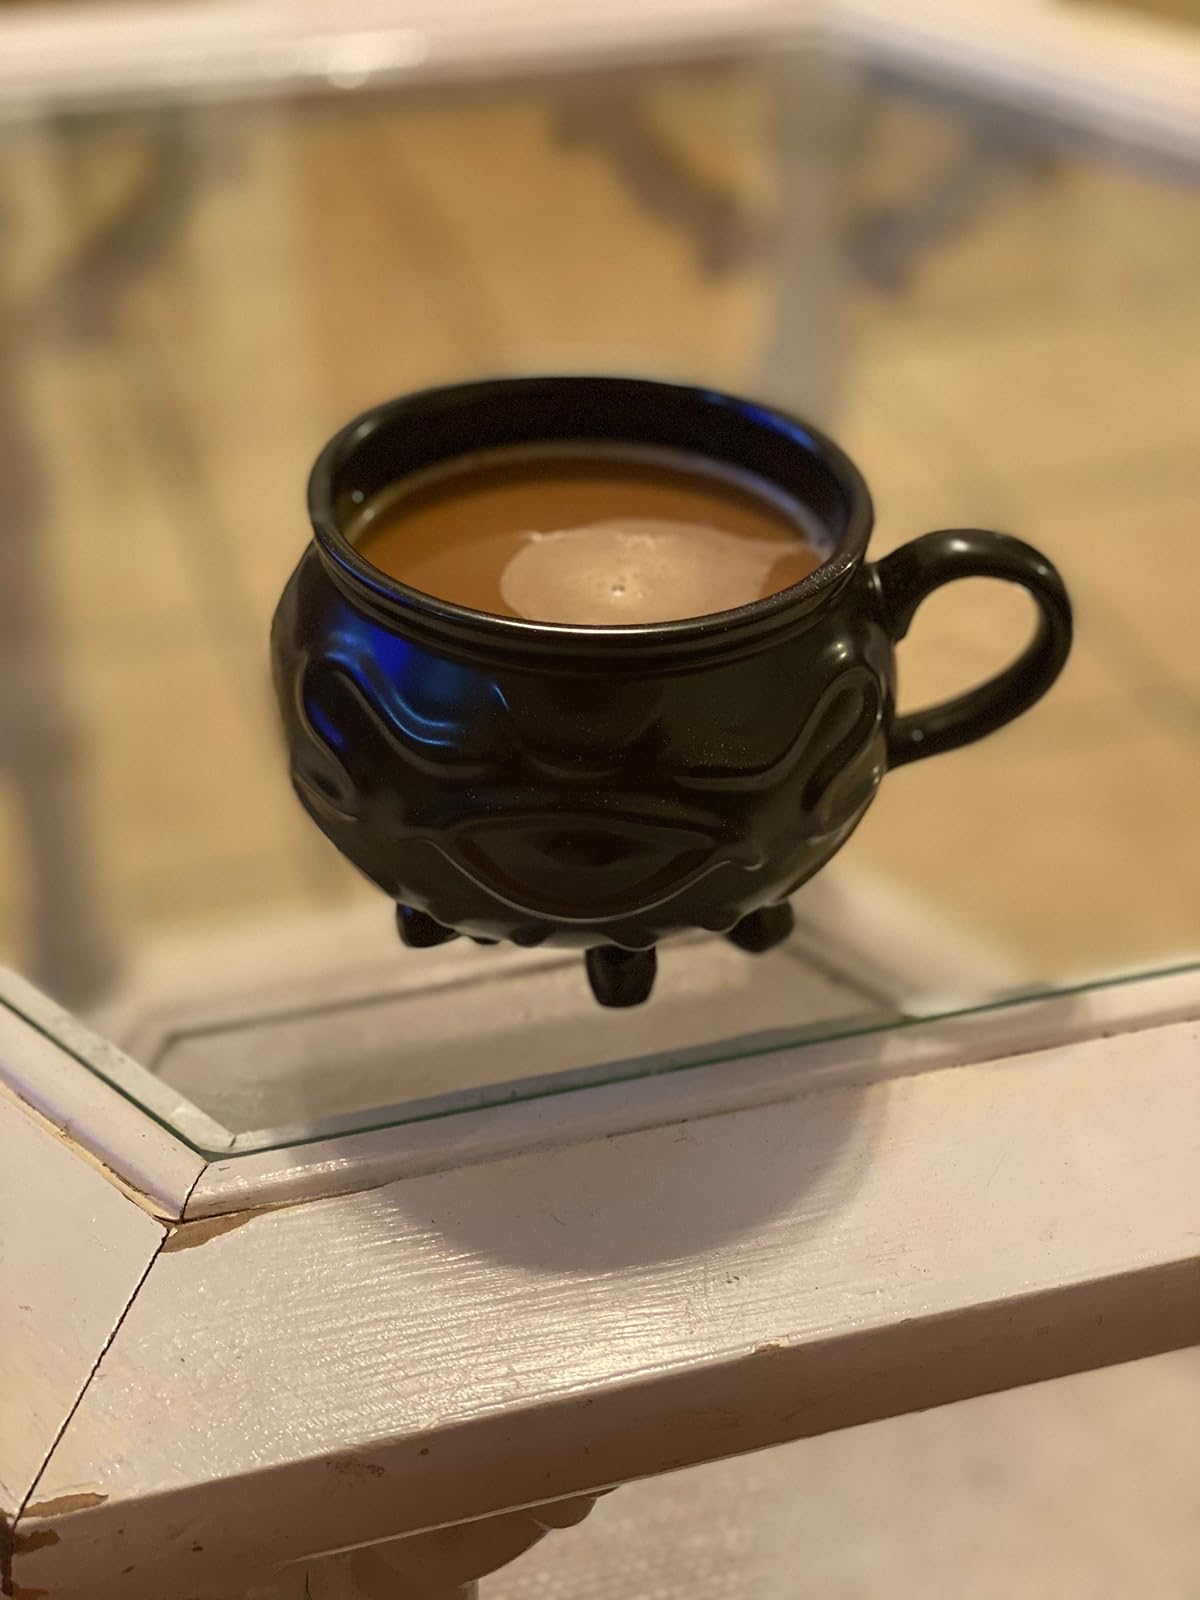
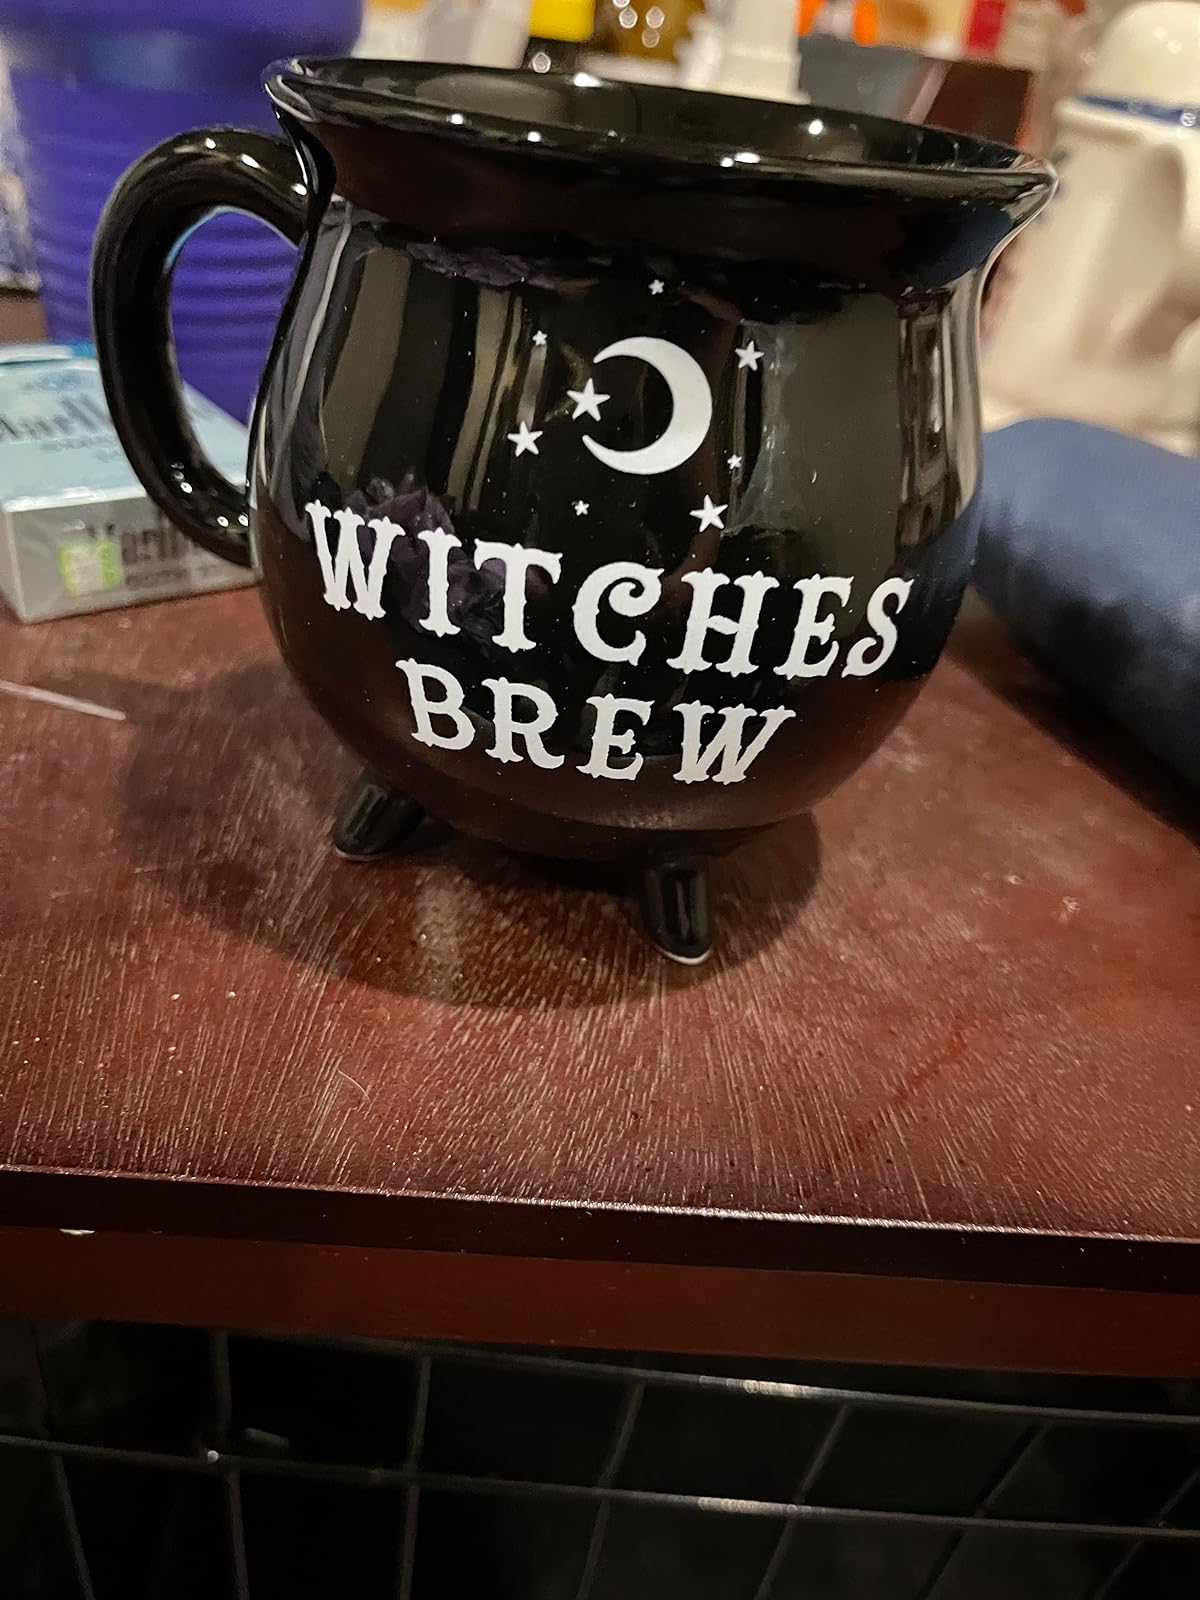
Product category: items_mug
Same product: no